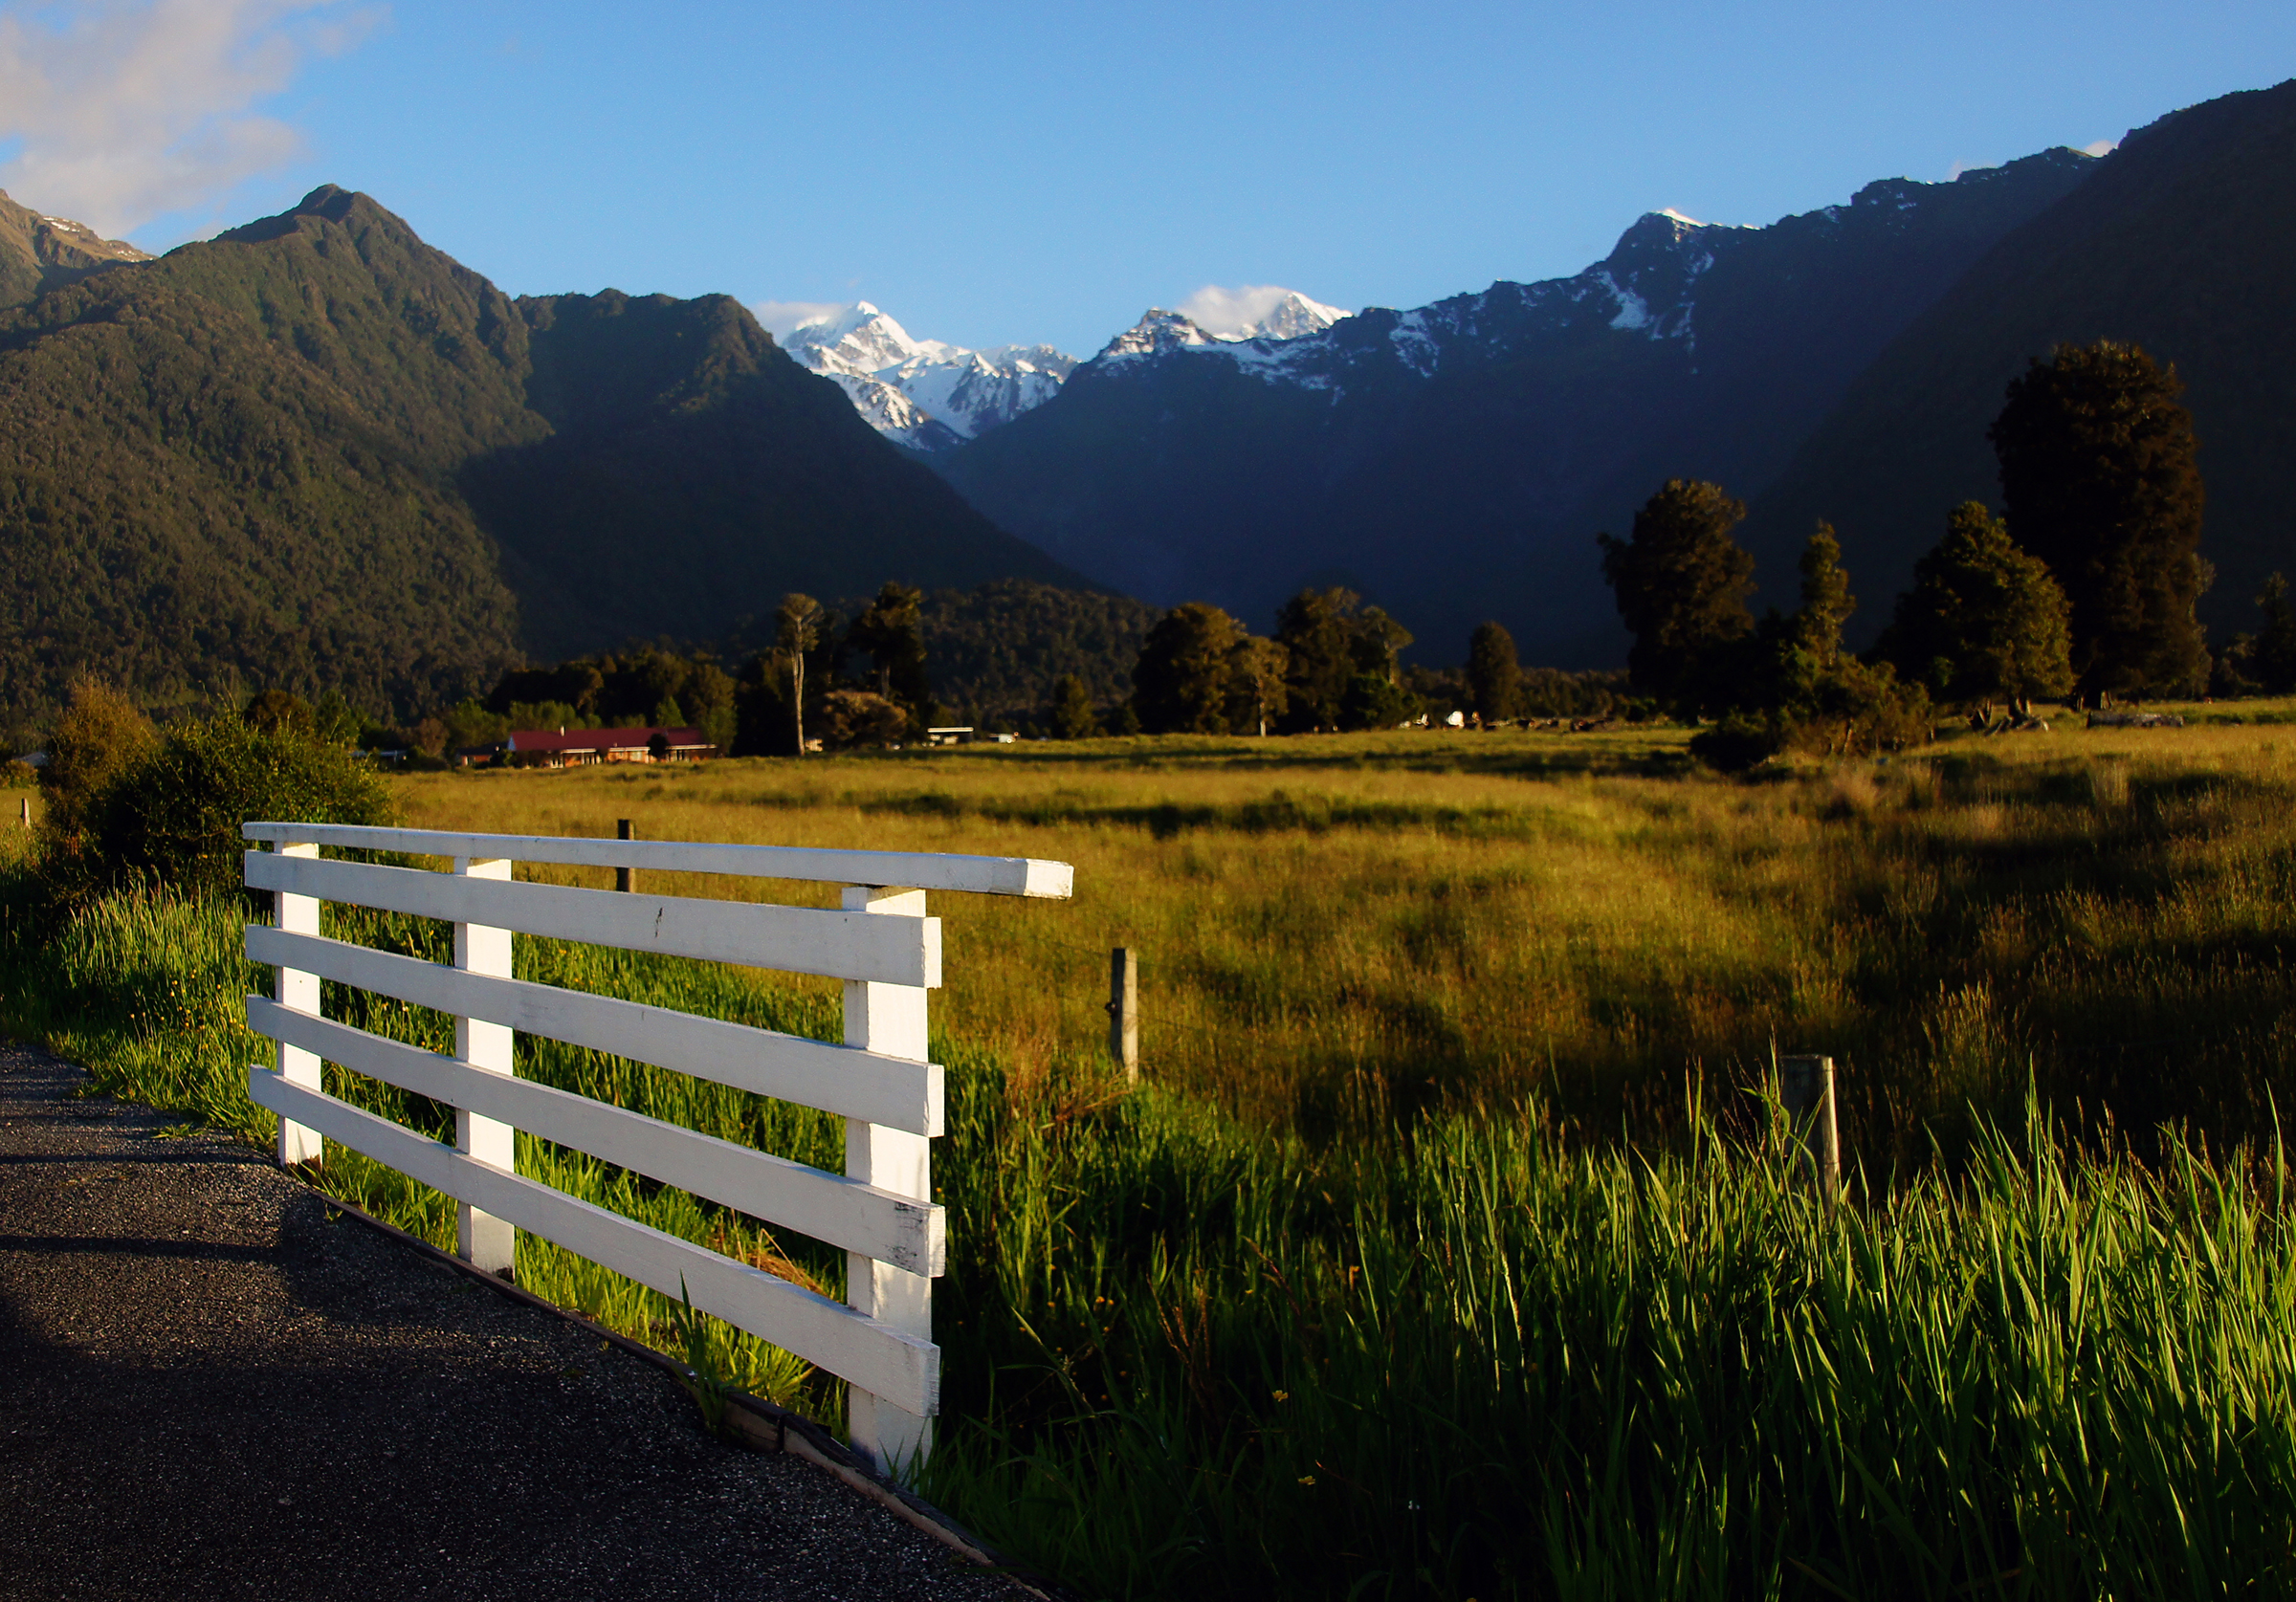
landscape, tree, nature, grass, wilderness, mountain, fence, meadow, morning, hill, lake, valley, mountain range, rural, pasture, autumn, flickrelite, countryroads, ecosystem, rural area, landform, geographical feature, mountainous landforms